Grandi Navi Veloci

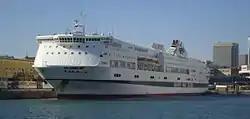
"Splendid" in 2007.

Grandi Navi Veloci (GNV) is an Italian shipping company, based in Genoa, that operates ferries between mainland Italy, Sicily, Sardinia, France, Spain, Albania, Morocco and Tunisia. It was established by Aldo Grimaldi in 1992.